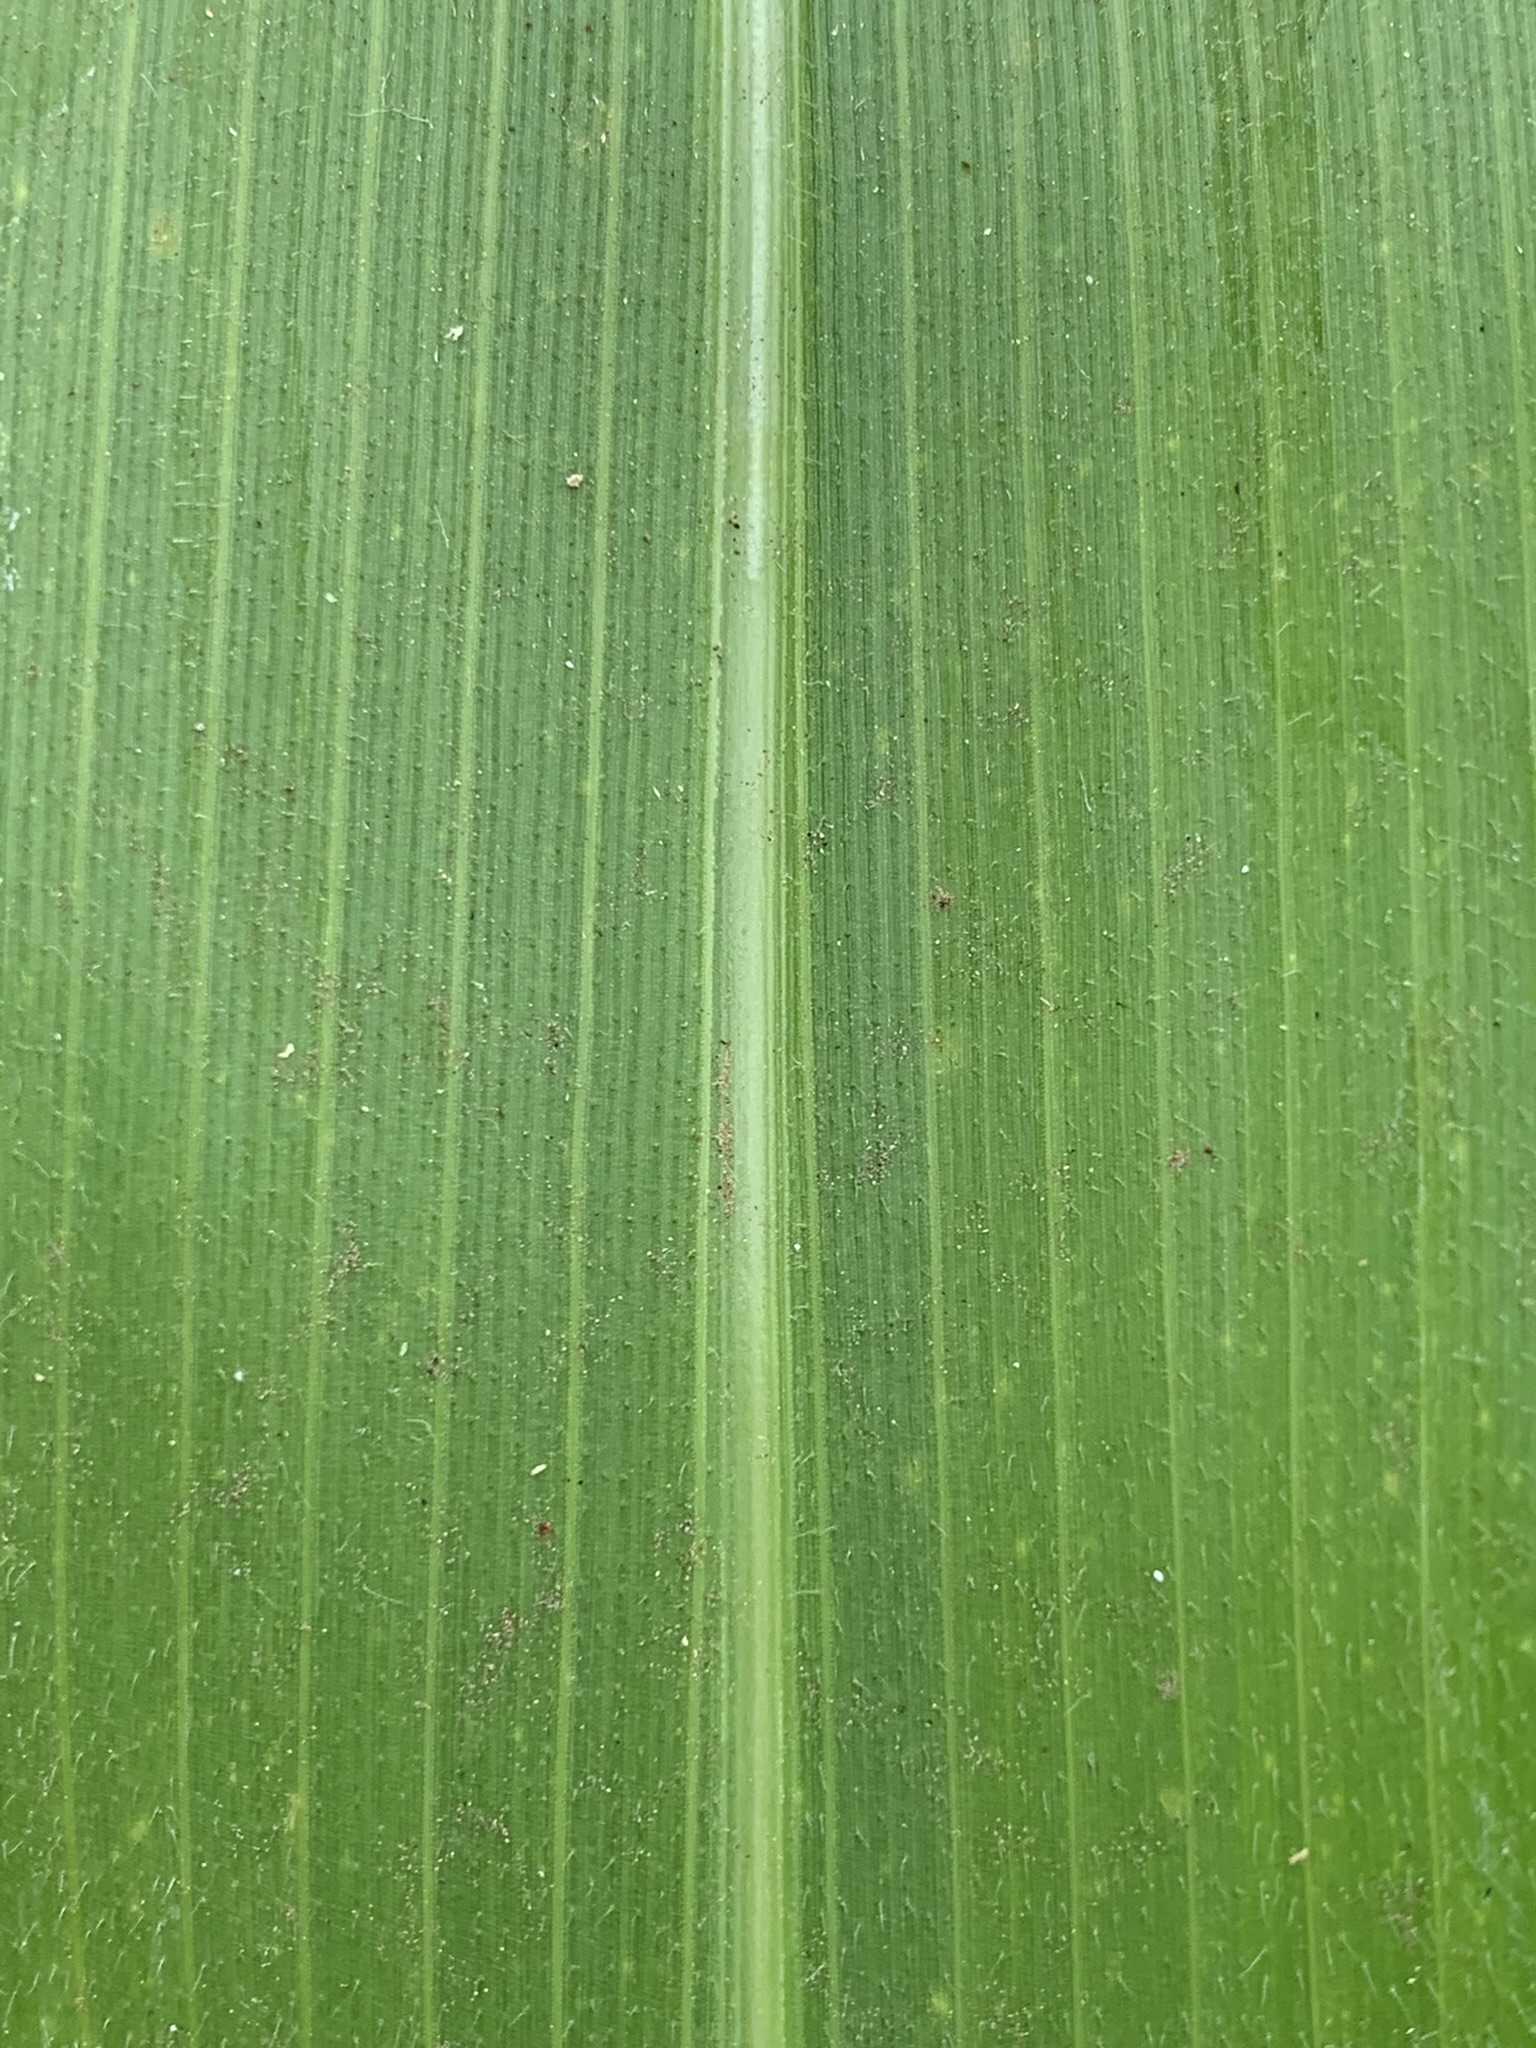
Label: Healthy